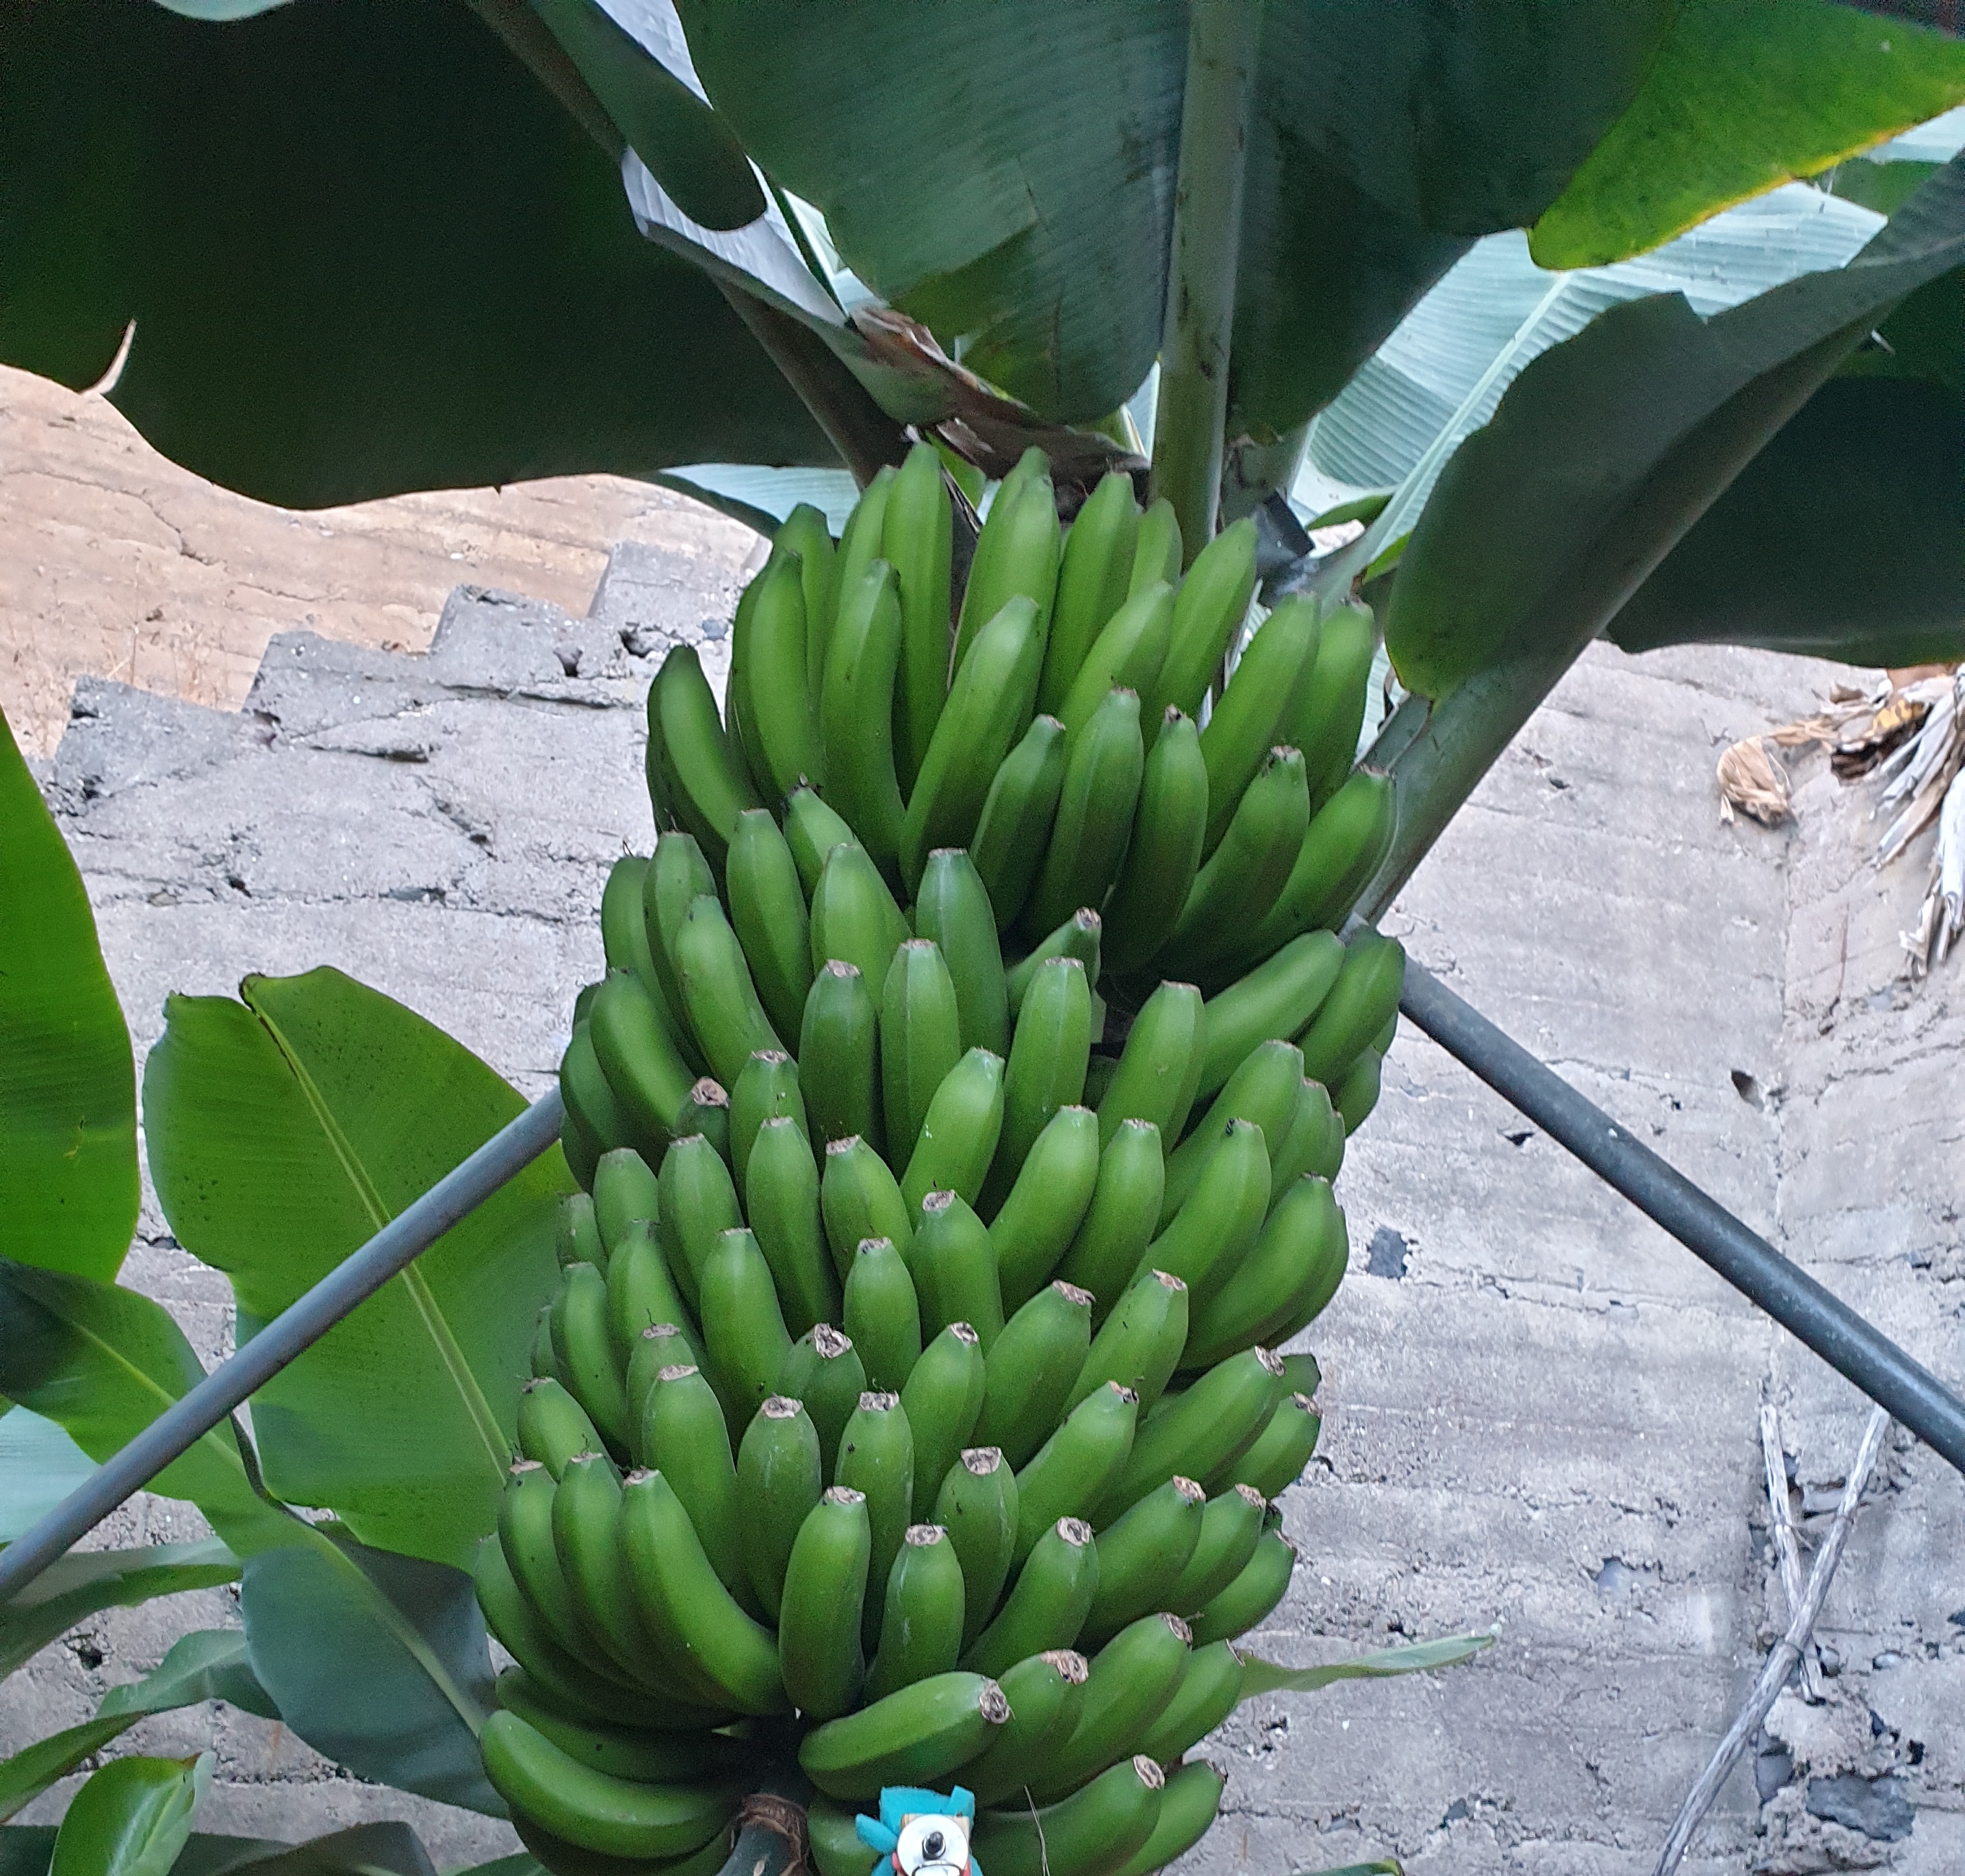
Label: Cut